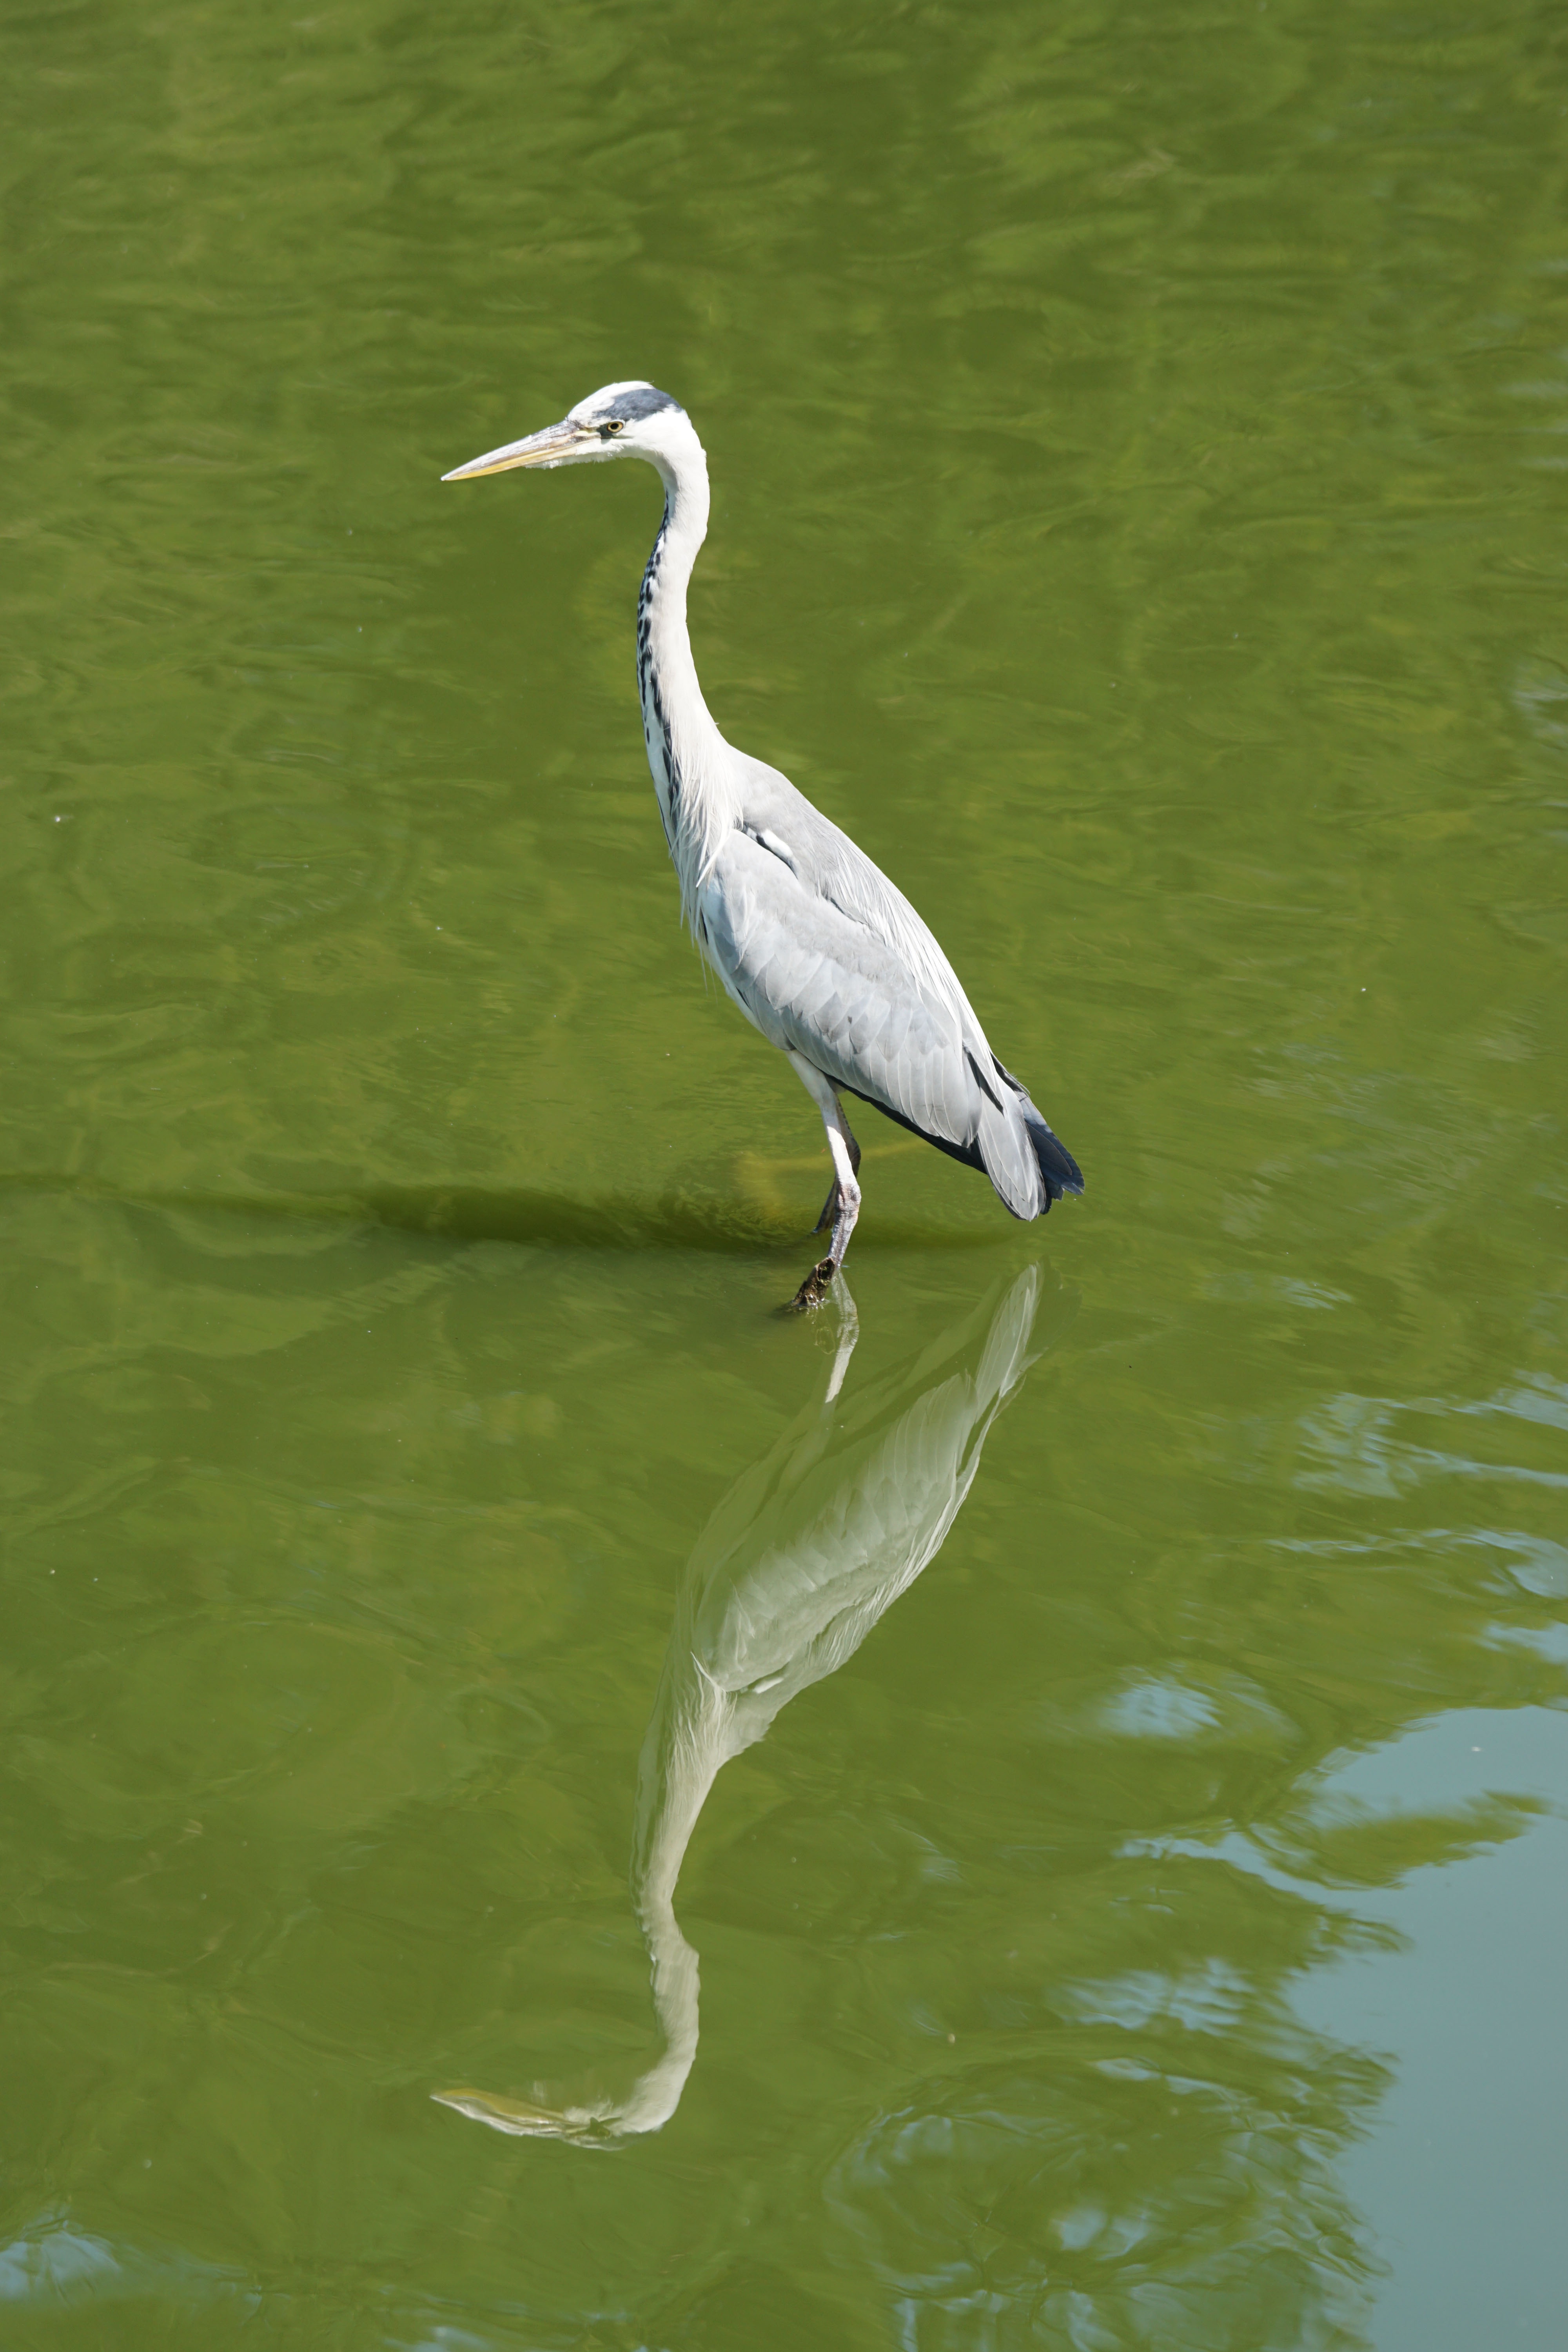
water, bird, wing, wildlife, green, reflection, beak, fauna, vertebrate, egret, heron, great egret